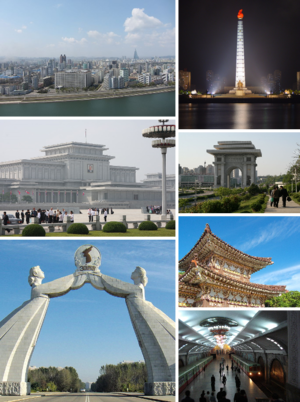
Pyongyang est la capitale et la plus grande ville de la République populaire démocratique de Corée, fréquemment appelée Corée du Nord. La population officielle du centre-ville est estimée à 2,5 millions d'habitants en 2013, tandis que l'agglomération en rassemble environ 3,3 millions. Sa superficie est de 3 194 km², soit près de trois fois celle de Los Angeles. Elle constitue le cœur politique, économique et culturel du pays.